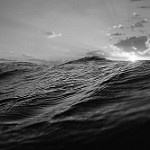
Label: B & W